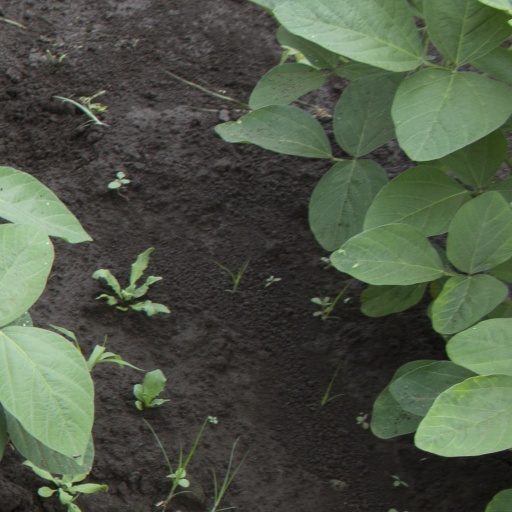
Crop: soybean